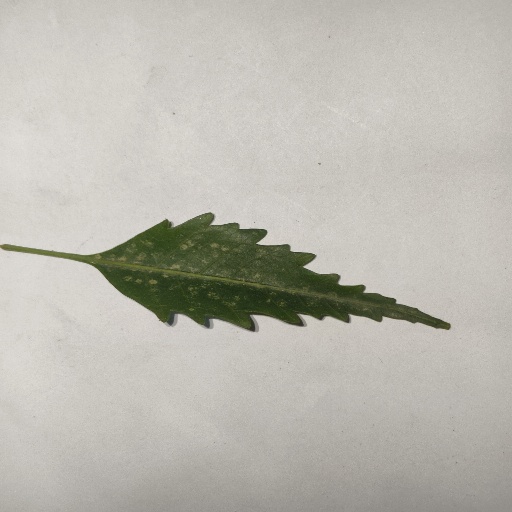
Species: Neem
Leaf condition: Powdery Mildew